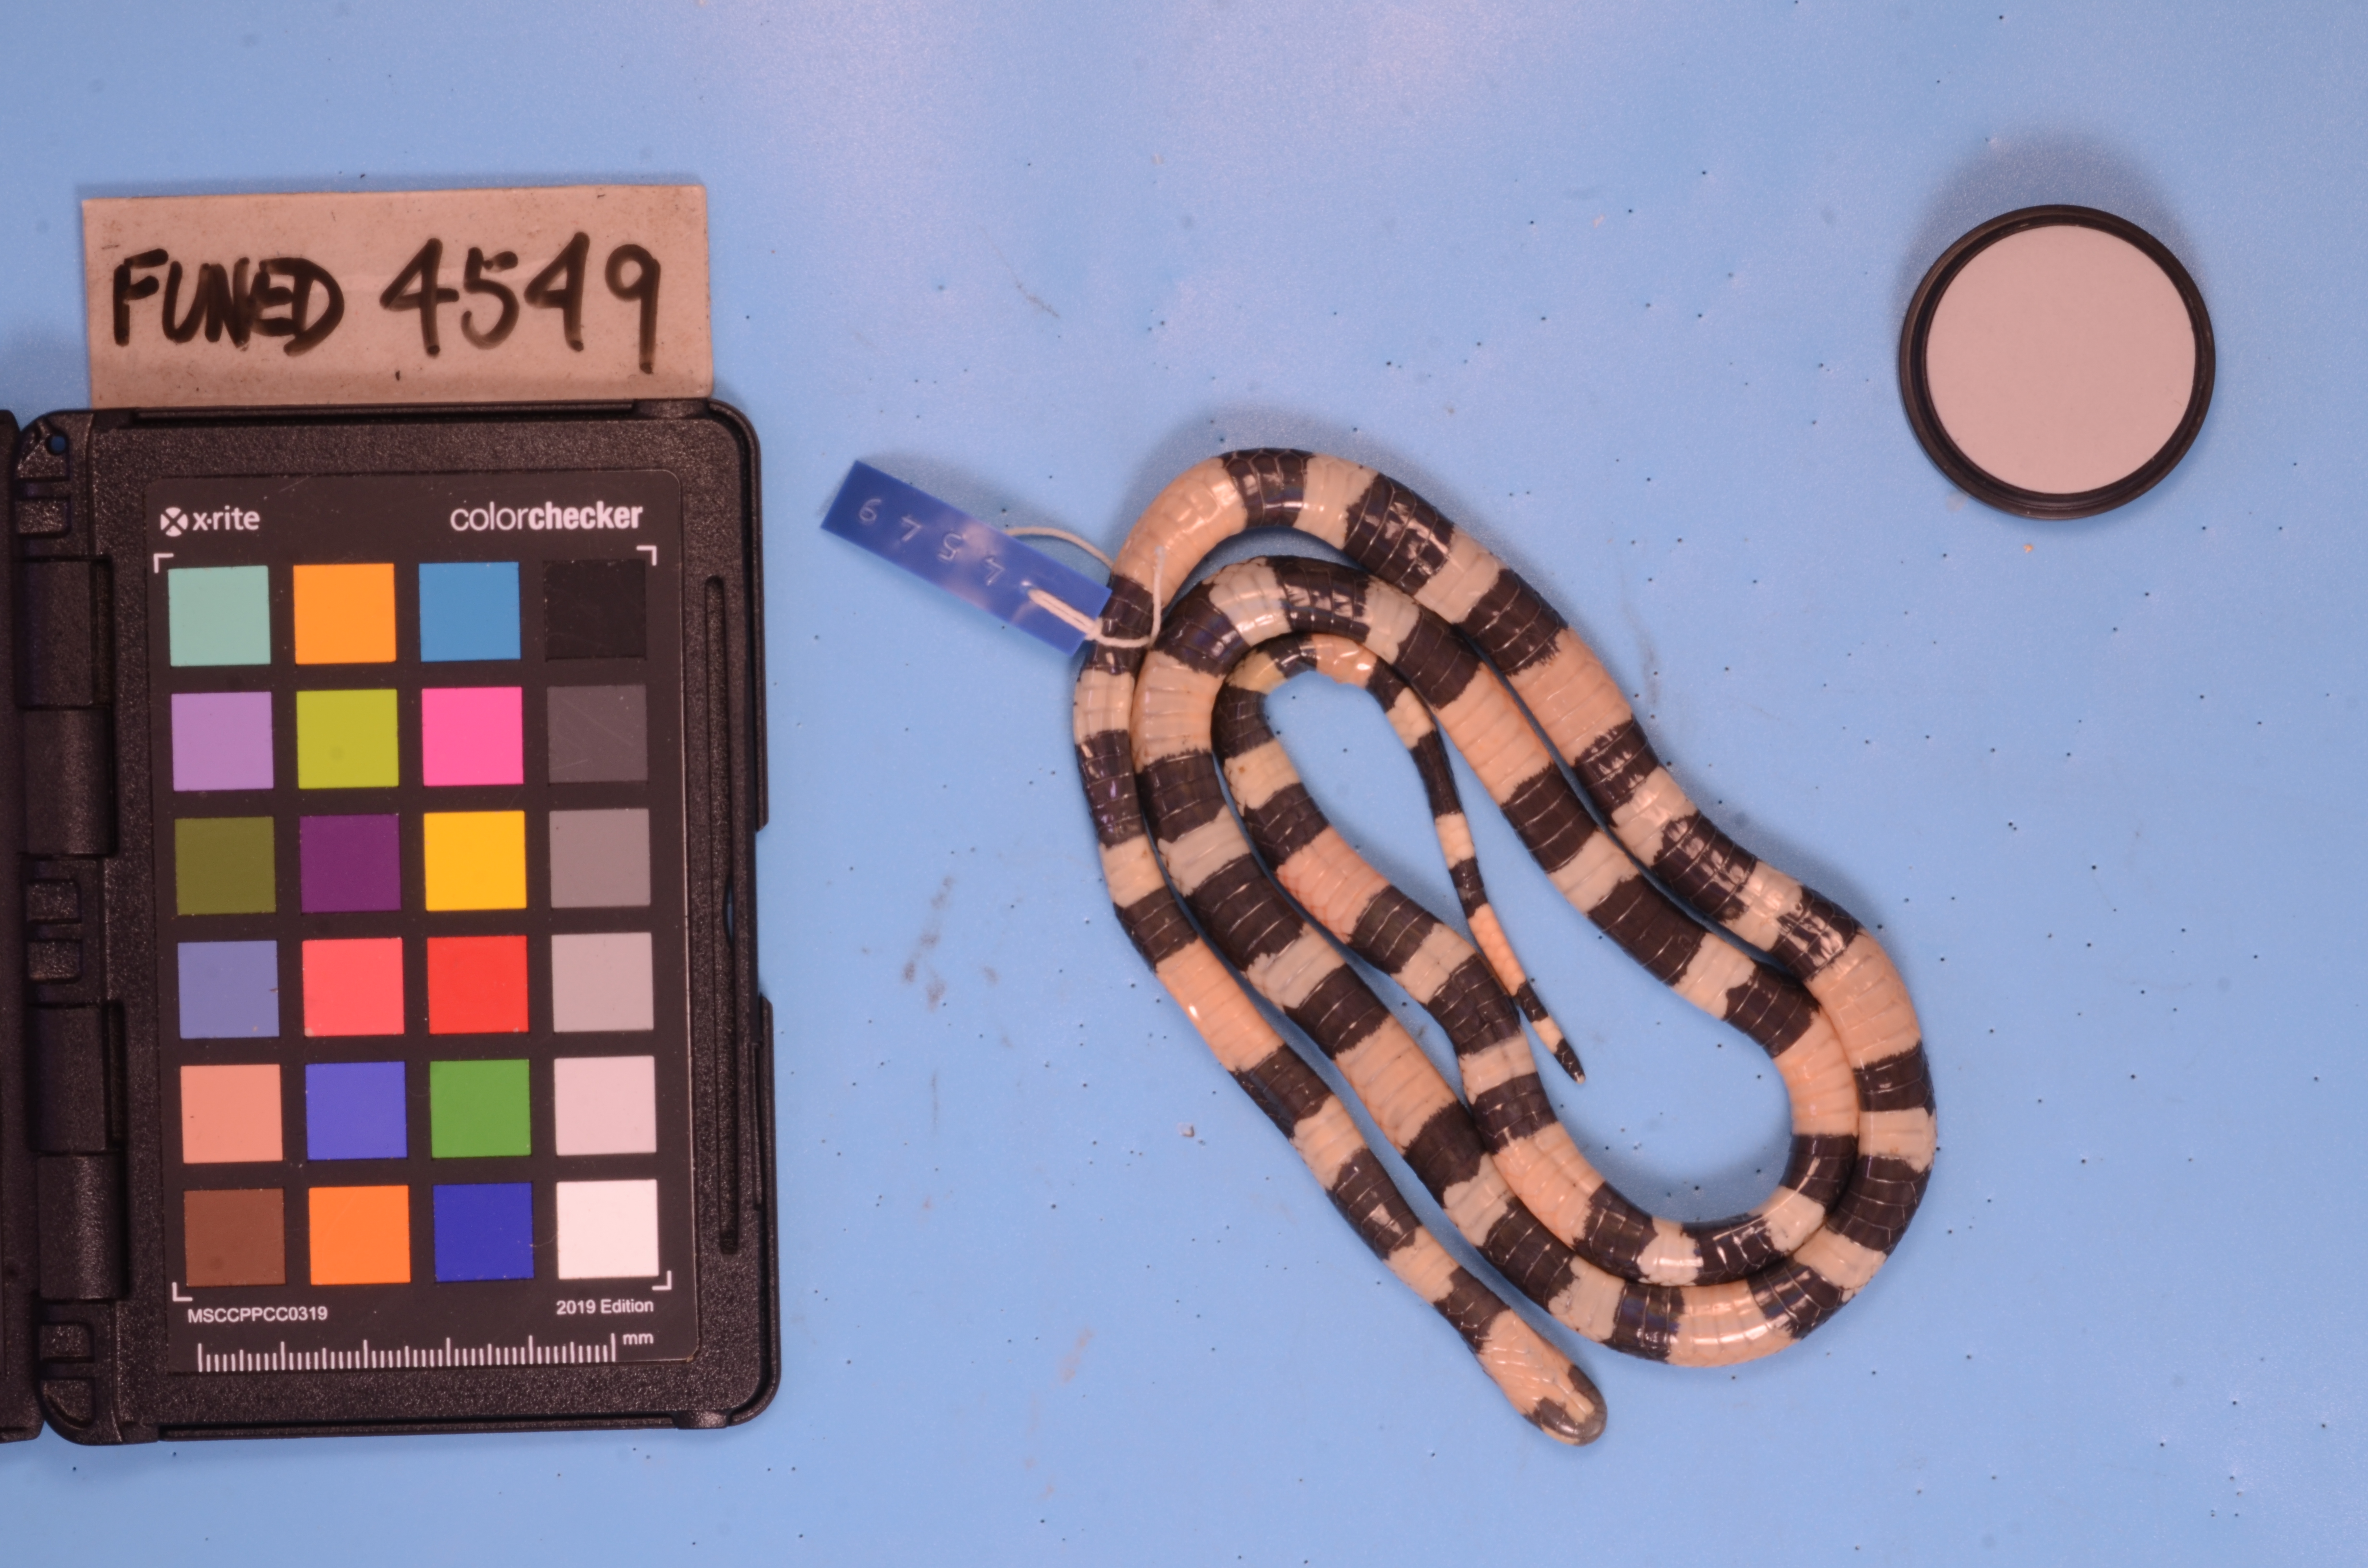
Species: Micrurus carvalhoi
View: ventral
Mimicry status: model